Offsiders

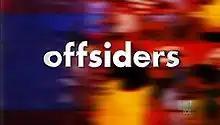
A previous "Offsiders" title card

Offsiders is an Australian television sport program. Hosted by Abbey Gelmi, the show airs live on Sunday mornings at 10:00 am on ABC TV and ABC News.